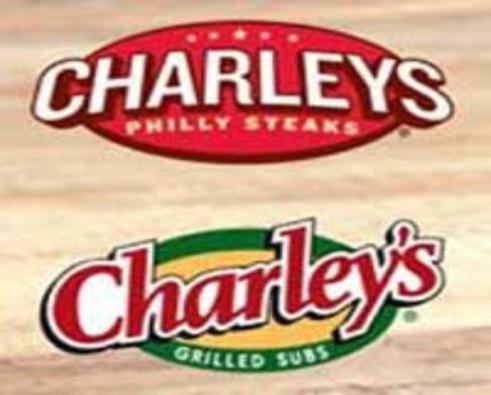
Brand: charley's grilled subs
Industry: Food